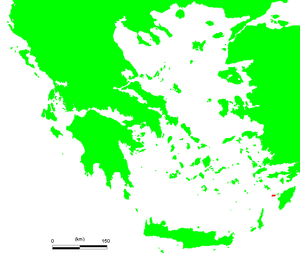
Halki
Halki markeret med rødt på kortet
Halki er en meget lille græsk ø beliggende mellem vestsiden af Rhodos og Tilos i Dodekaneserne.